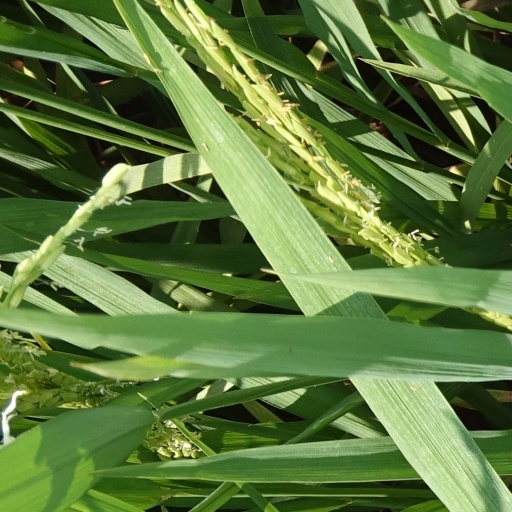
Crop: rice